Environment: real
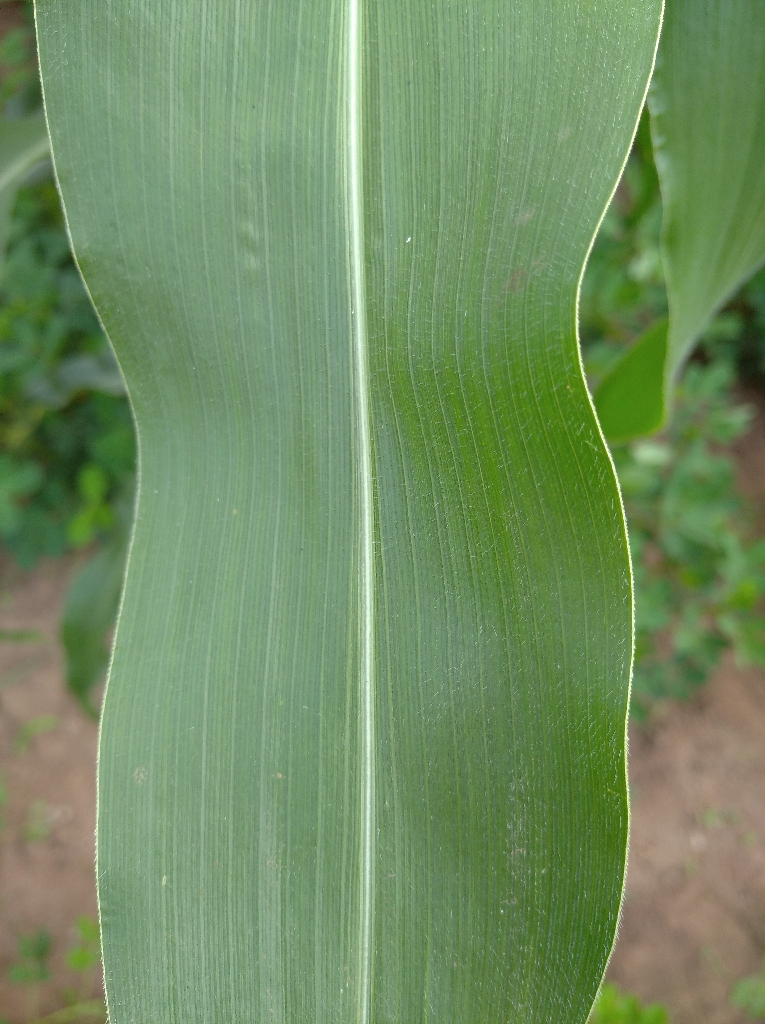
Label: healthy